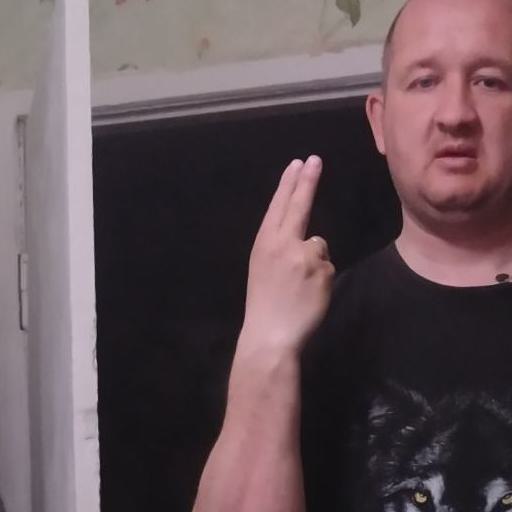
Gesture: two_up_inverted